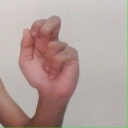
अक्षर: ढ